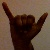
The image shows a hand gesture representing the letter 'Y' in Indian Sign Language.